Dorothy Pocklington

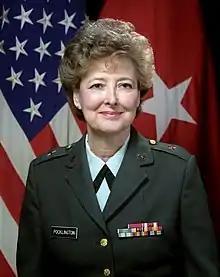

Dorothy Pocklington (born Dorothy Ann Butcher; 25 March 1934 – 3 October 2024) was a United States Army nurse. She was the first female member of the Army Reserve to attain the rank of brigadier general.